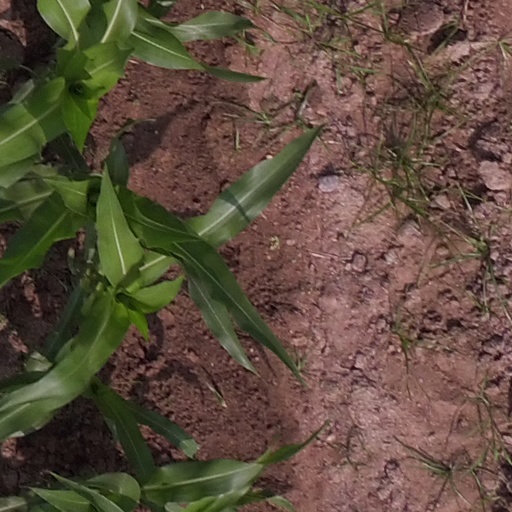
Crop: maize; corn